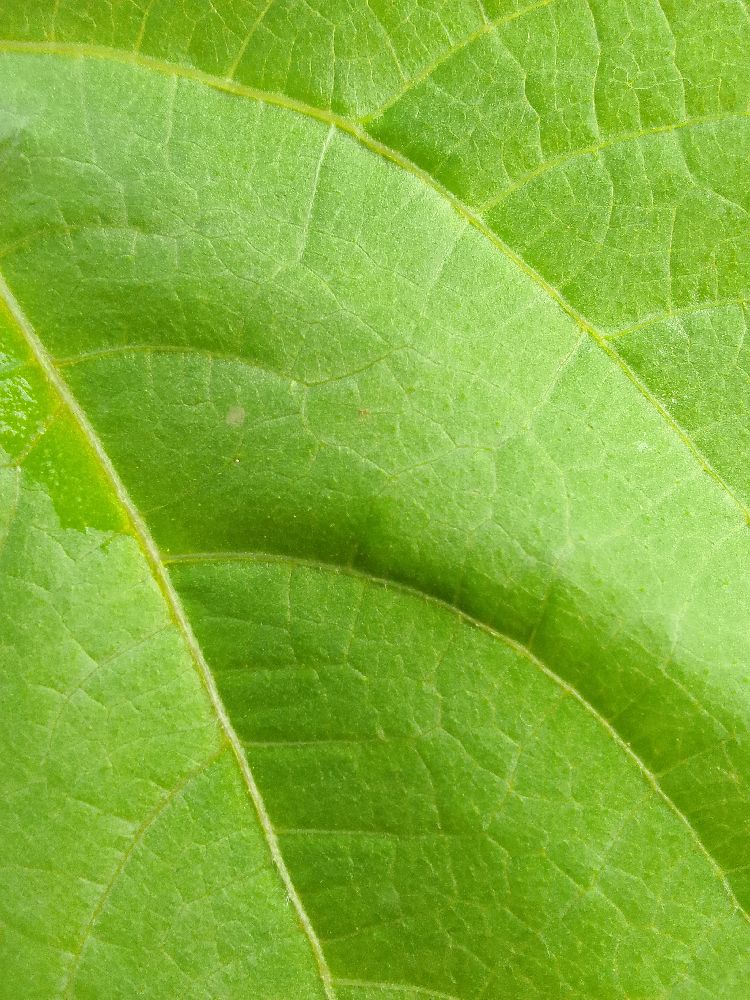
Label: healthy